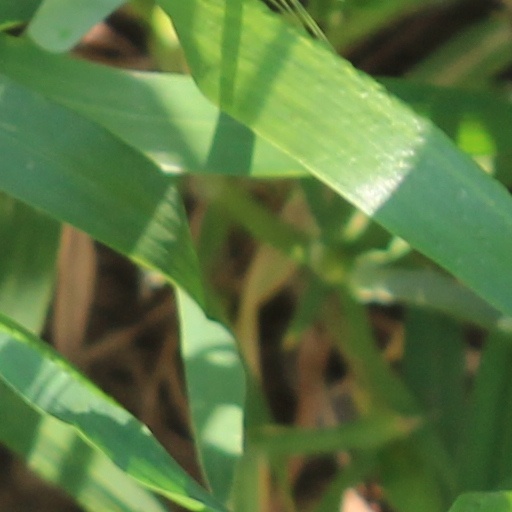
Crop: wheat